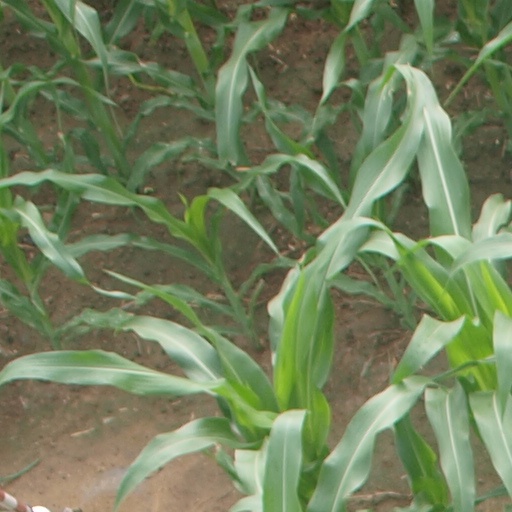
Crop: maize; corn